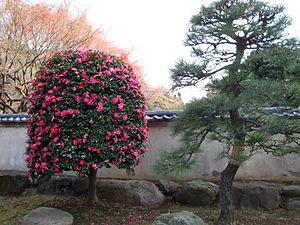
Shin-Edogawa garden est un jardin japonais situé près de la Kanda-gawa dans l'arrondissement de Bunkyō à Tokyo. Le nom signifie « jardin de la nouvelle rivière d'Edo » parce que la Kanda-gawa était appelée « rivière d'Edo » jusqu'en 1965.